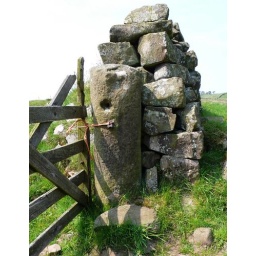
2000 years on this mile stone still in use! found on hadrains wall walk